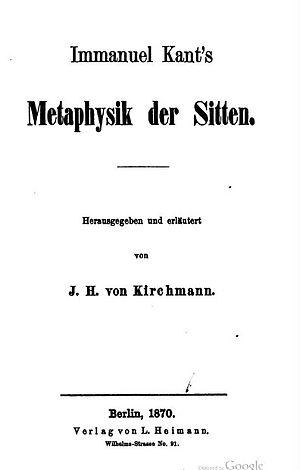
La Métaphysique des mœurs est un ouvrage d'Emmanuel Kant, paru en 1795 et traduit en France dès 1796. Il comporte deux parties : Doctrine du droit et Doctrine de la vertu.